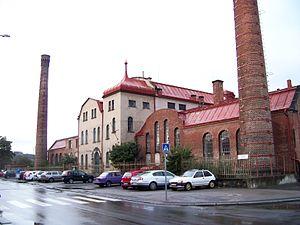
La station d’épuration de Bubeneč est la plus ancienne station d’épuration de Prague. Elle a été conçue par William Heerlein Lindley et construite entre 1895 et 1906. En 1991, l'ensemble du bâtiment a été déclaré monument national protégé et a été transformé en musée écotechnique.